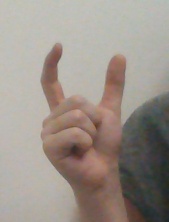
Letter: nun